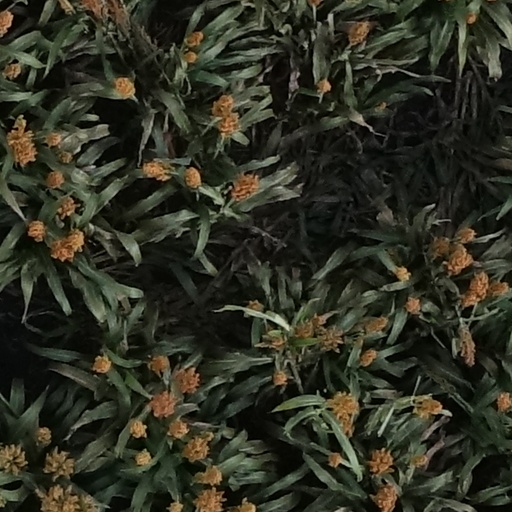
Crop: sorghum